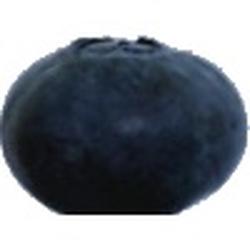
Label: Blueberry